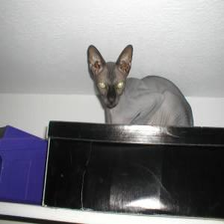
Species: cat
Breed: Sphynx